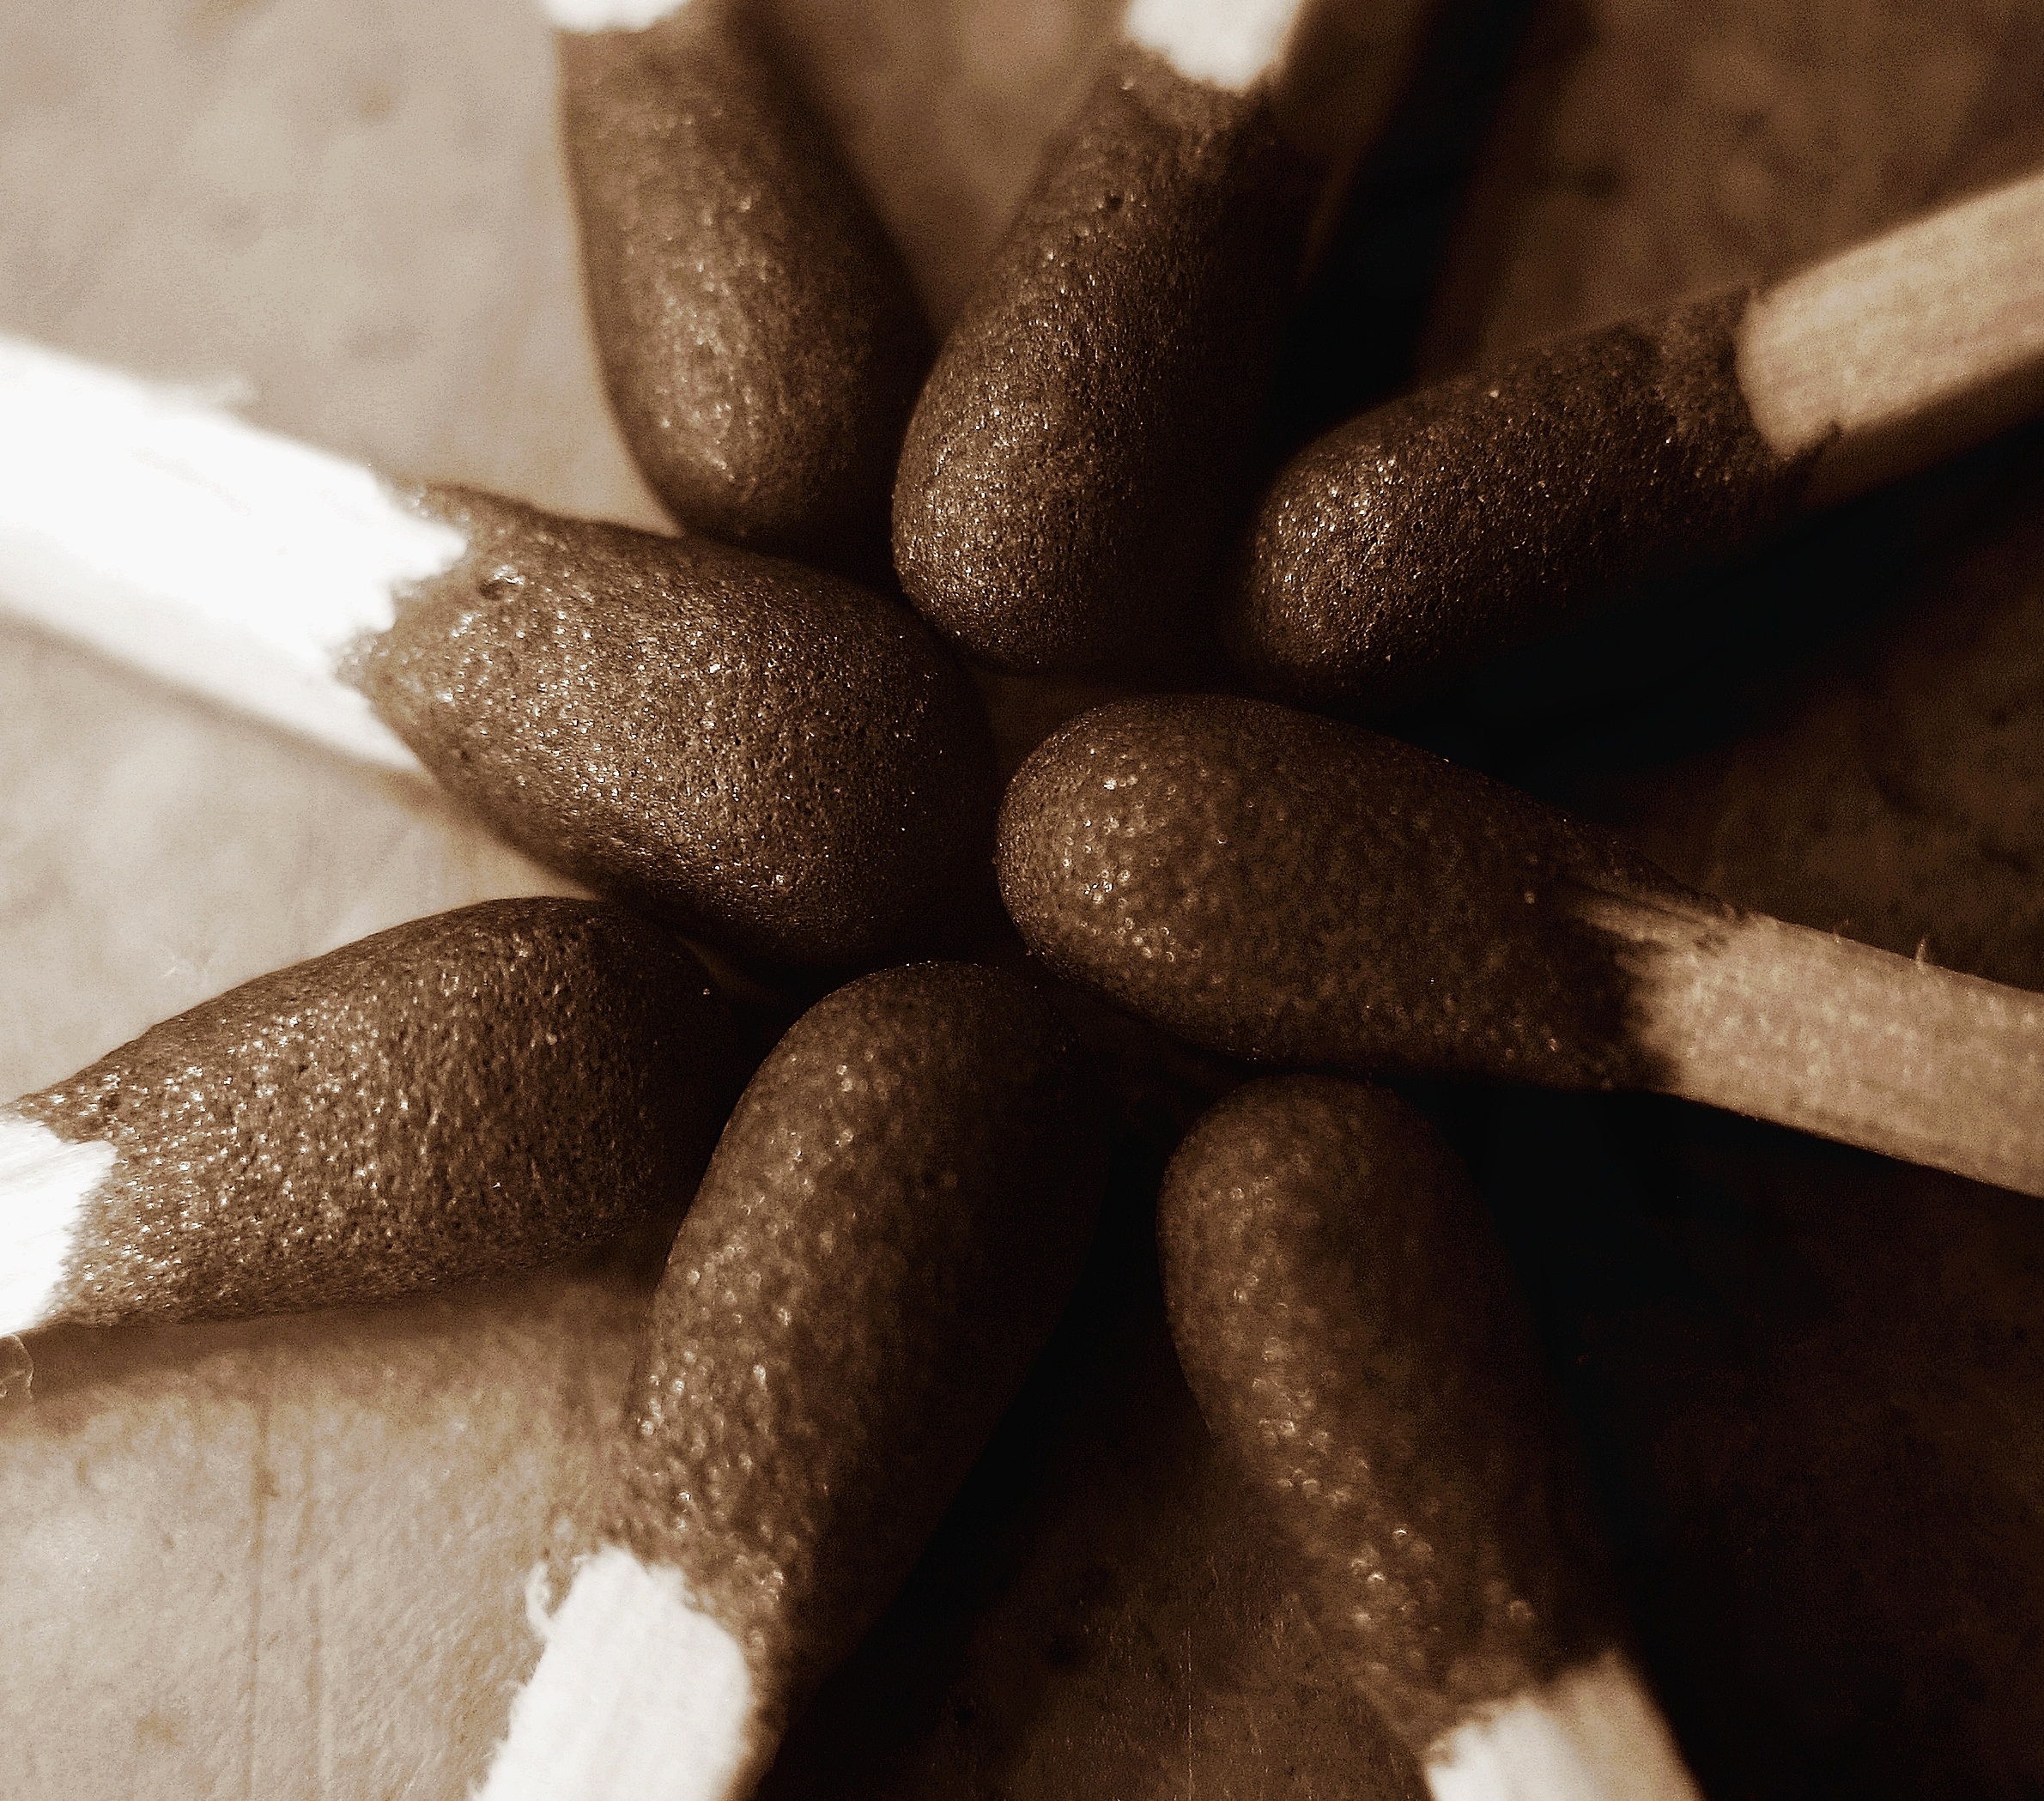
hand, wood, photography, finger, produce, material, close up, sepia, match, matchbox, matches, macro photography, flavor, match stick